Chukat

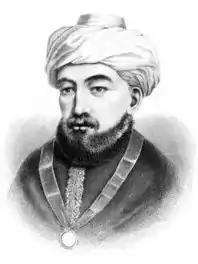
Moses Maimonides

Reading Numbers 21:7, the midrash told that the people realized that they had spoken against Moses and prostrated themselves before him and beseeched him to pray to God on their behalf. The midrash taught that then Numbers 21:7 immediately reports, "And Moses prayed," to demonstrate the meekness of Moses, who did not hesitate to seek mercy for them, and also to show the power of repentance, for as soon as they said, "We have sinned," Moses was immediately reconciled to them, for one who is in a position to forgive should not be cruel by refusing to forgive. In the same strain, Genesis 20:17 reports, "And Abraham prayed to God; and God healed" (after Abimelech had wronged Abraham and asked for forgiveness). And similarly, Job 42:10 reports, "And the Lord changed the fortune of Job, when he prayed for his friends" (after they had slandered him). The midrash taught that when one person wrongs another but then says, "I have sinned," the victim is called a sinner if the victim does not forgive the offender. For in 1 Samuel 12:23, Samuel told the Israelites, "As for me, far be it from me that I should sin against the Lord in ceasing to pray for you," and Samuel told them this after they came and said, "We have sinned," as 1 Samuel 12:19 indicates when it reports that the people said, "Pray for your servants . . . for we have added to all our sins this evil."